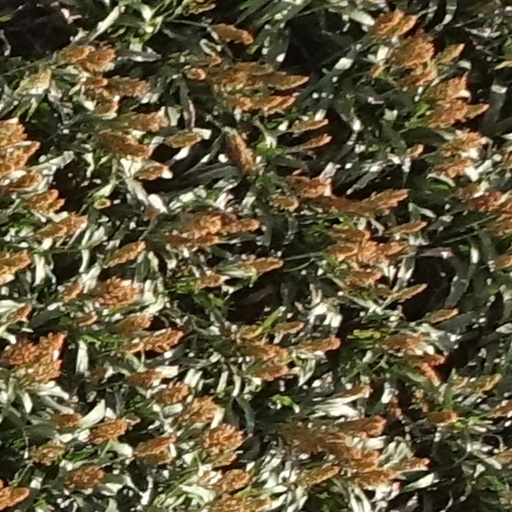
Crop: sorghum